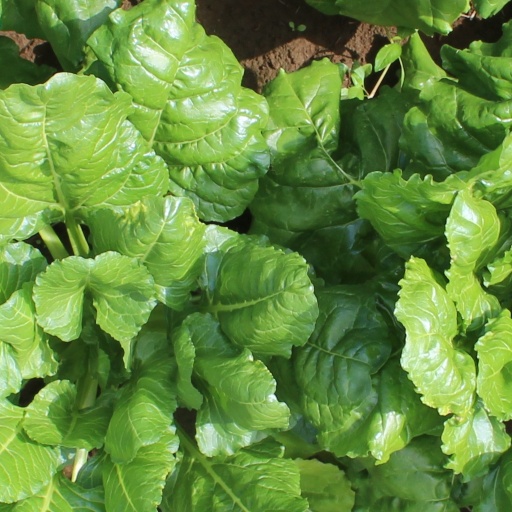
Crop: sugar beet